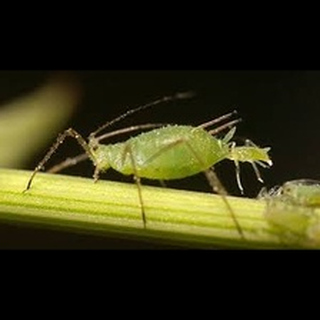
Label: wheat_aphid